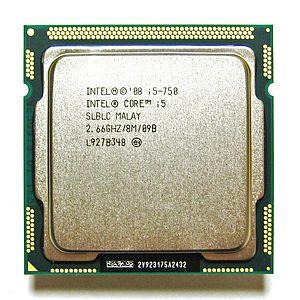
La marque Core i5 d'Intel est utilisée pour ses microprocesseurs de milieu-haut de gamme de chaque génération depuis 2009. Elle se situe entre les Core i3, Core i7 et Core i9 de la même génération, mais un i5 standard de tension d'alimentation et de génération donnée peut être plus rapide qu'un i7 d'une génération plus ancienne ou de même génération et de spécification ULV destiné aux portables.